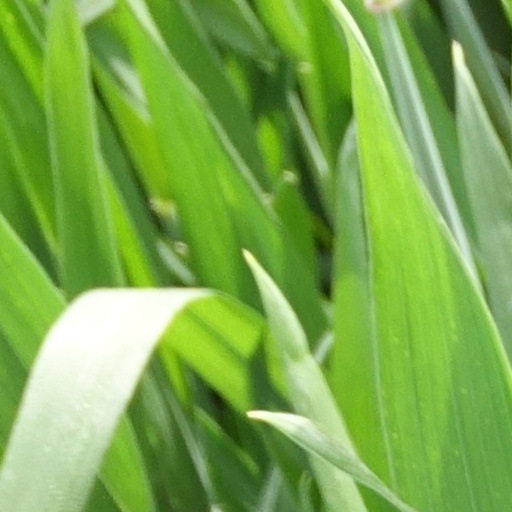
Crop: wheat